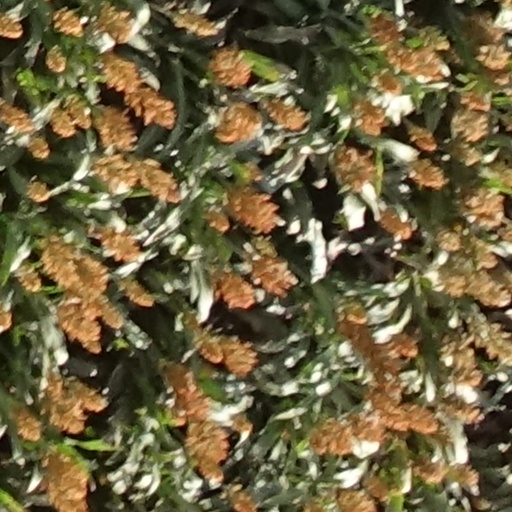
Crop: sorghum